Diachronic Museum of Larissa

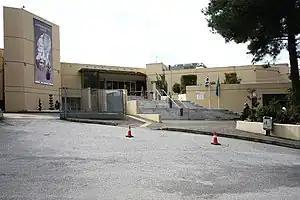
Diachronic Museum of Larissa

The Diachronic Museum of Larisa exhibits findings from the regional districts of Larissa, Trikala and Karditsa.